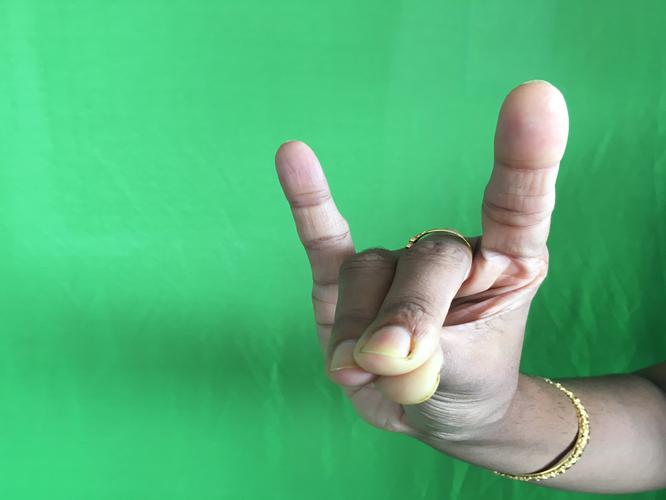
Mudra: Simhamukham
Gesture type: single_hand